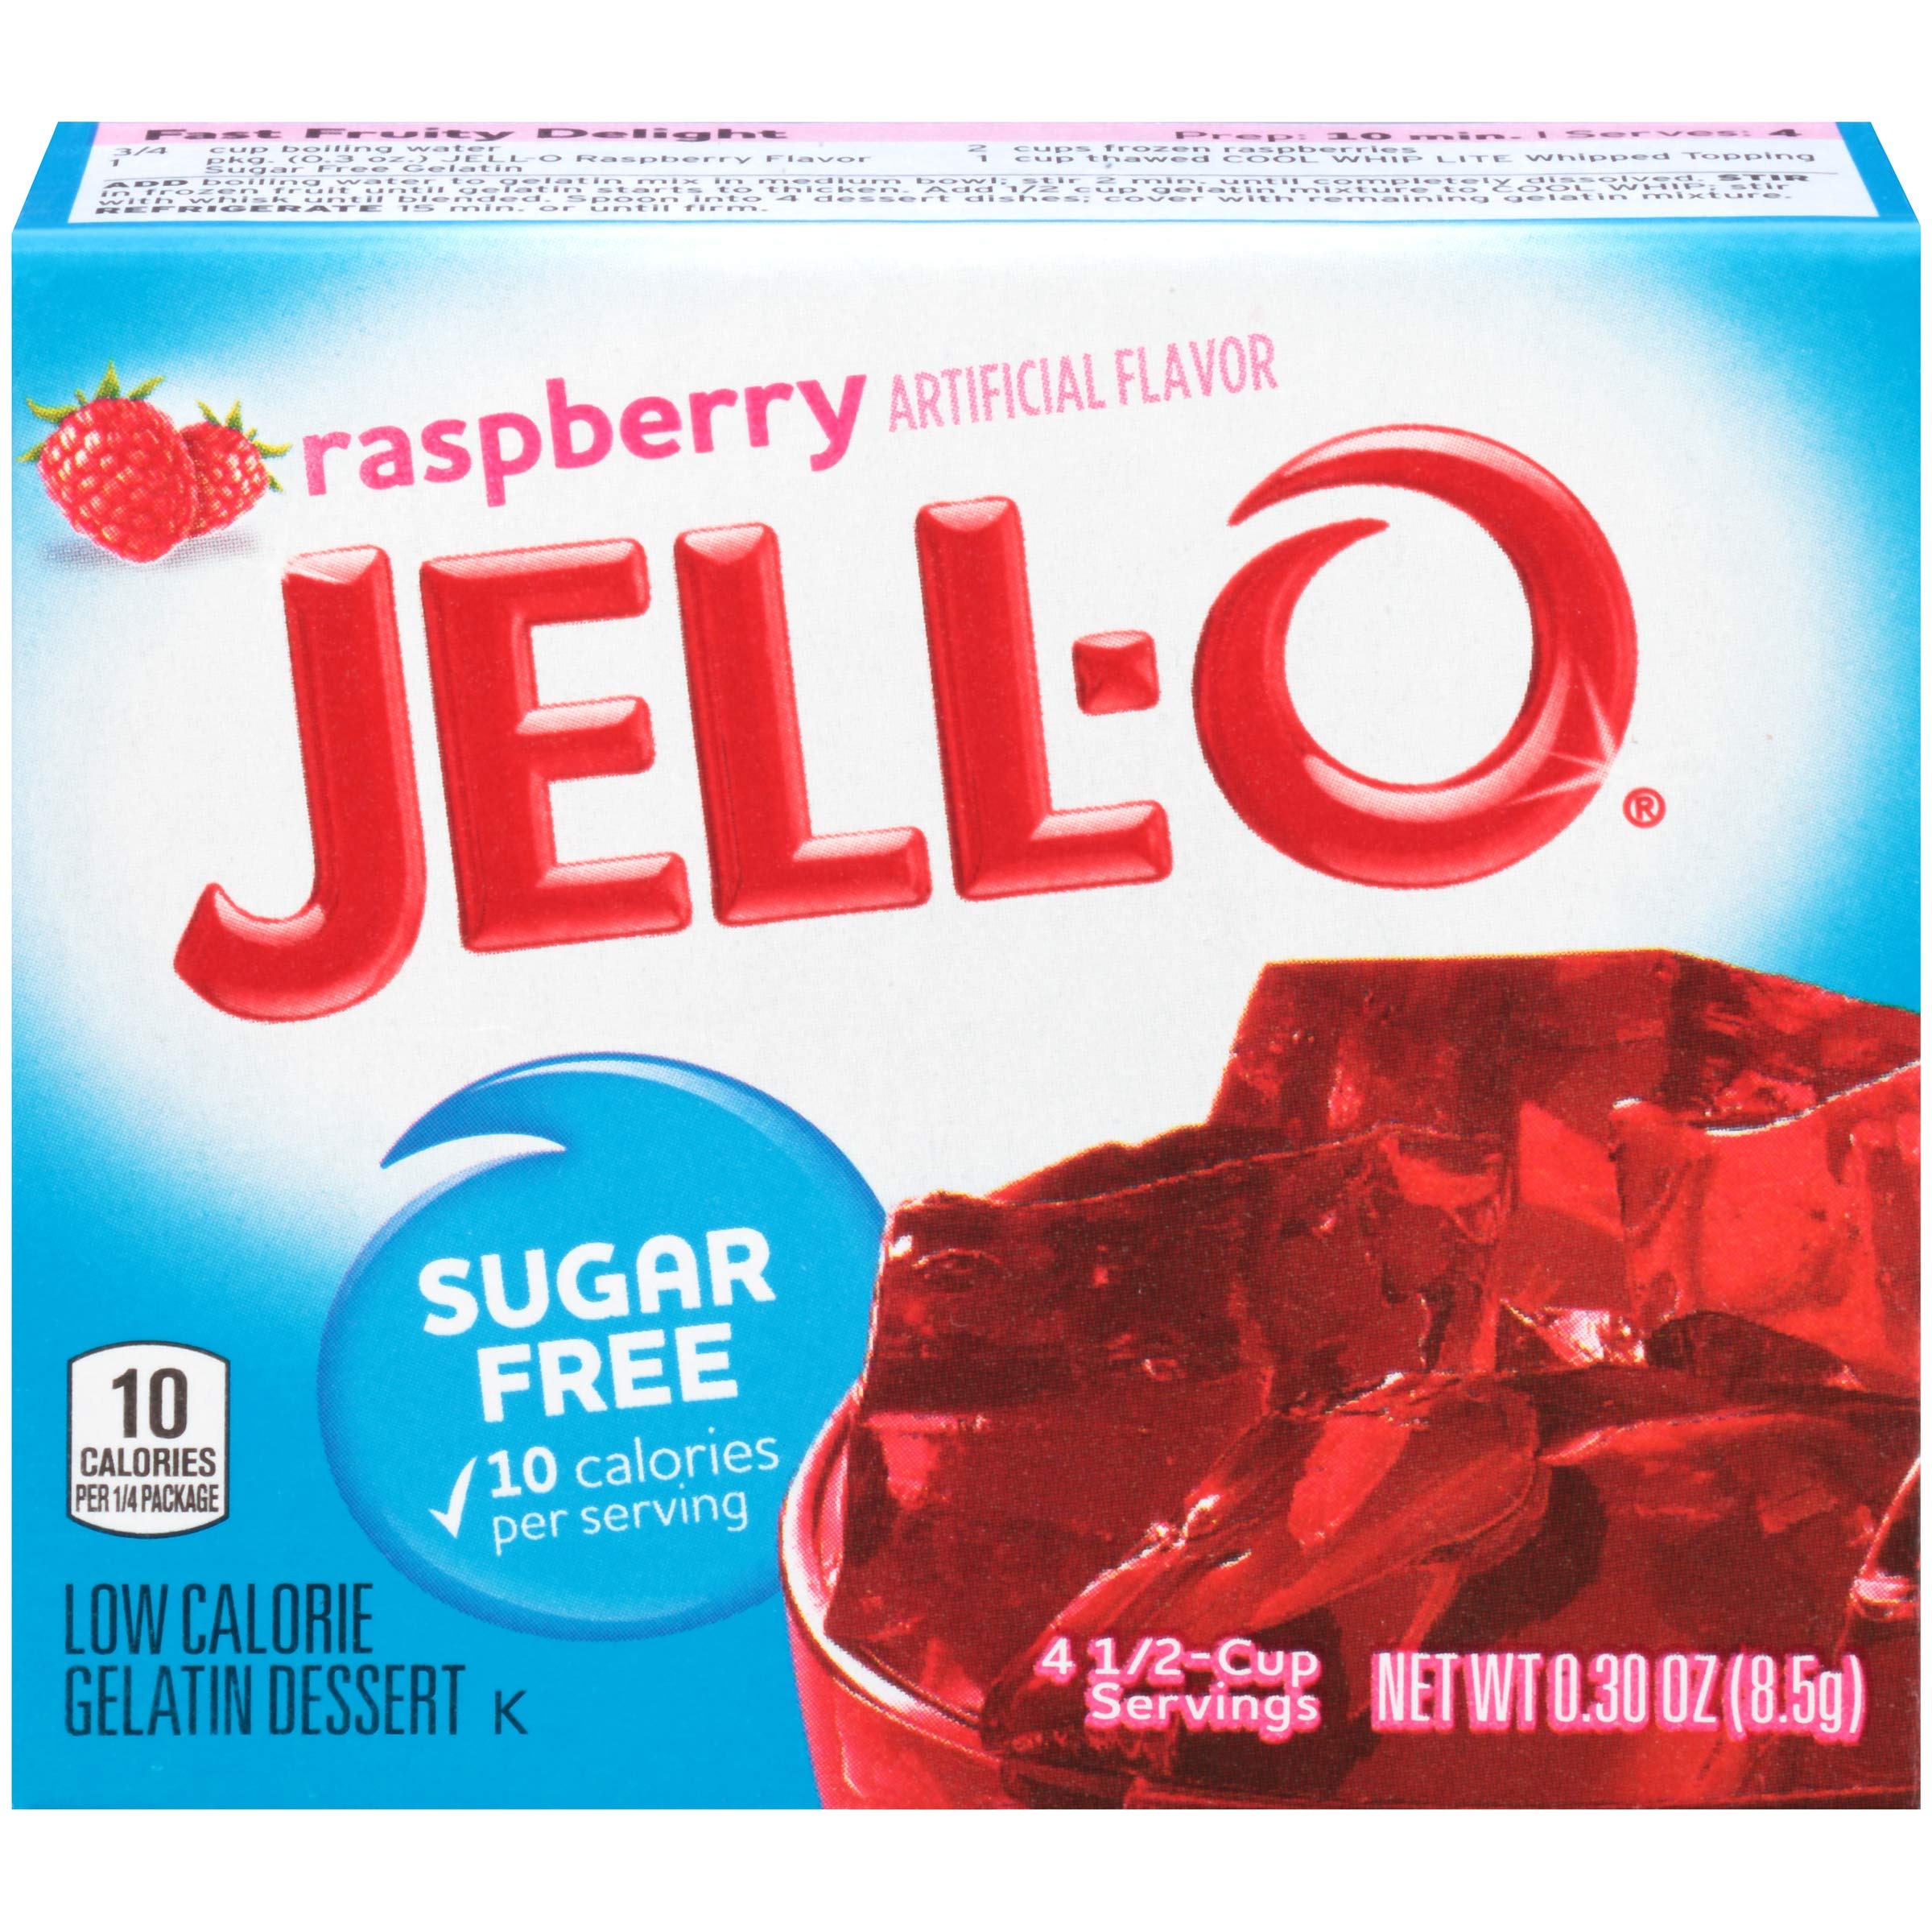
Item Name: Jell-O Raspberry Sugar-Free Gelatin Mix (0.3 oz Box)
Value: 0.3
Unit: Ounce

Price: 1.63